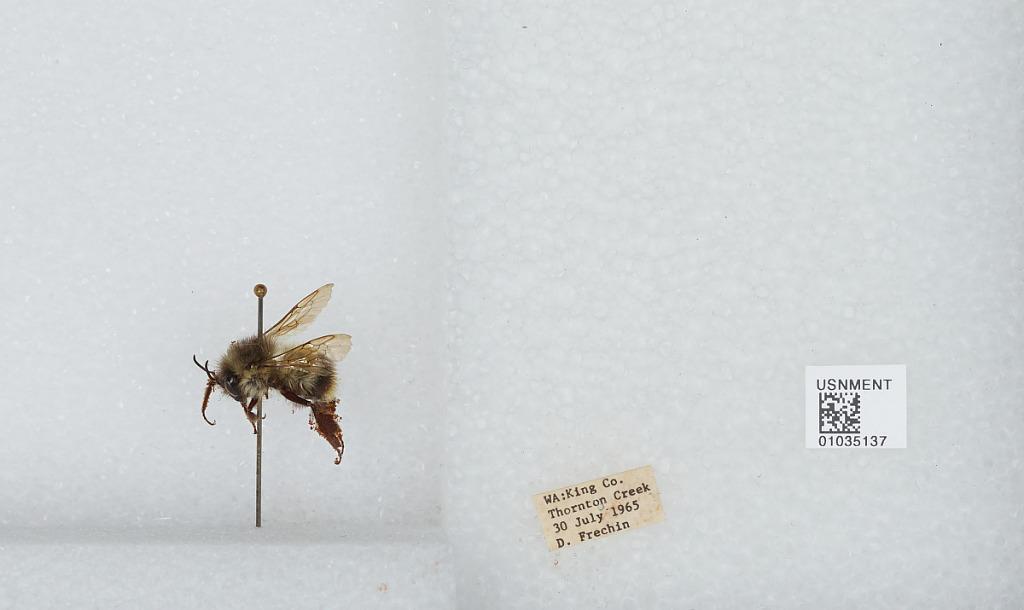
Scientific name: Bombus (Pyrobombus) mixtus Cresson
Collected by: D. Frechin
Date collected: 1965-7-30
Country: United States
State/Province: Washington
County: King
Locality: Thornton Creek
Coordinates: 47.7031, -122.309